Laser propulsion

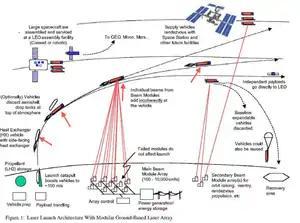
A laser launch Heat Exchanger Thruster system

The basic concepts underlying a photon-propelled "sail" propulsion system were developed by Eugene Sanger and the Hungarian physicist György Marx. Propulsion concepts using laser-energized rockets were developed in the 1970s by Arthur Kantrowitz and Wolfgang Moekel, with a variant using laser ablation pioneered by Leik Myrabo. An exposition of Kantrowitz's laser propulsion ideas was published in 1988.